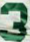
Number: 3